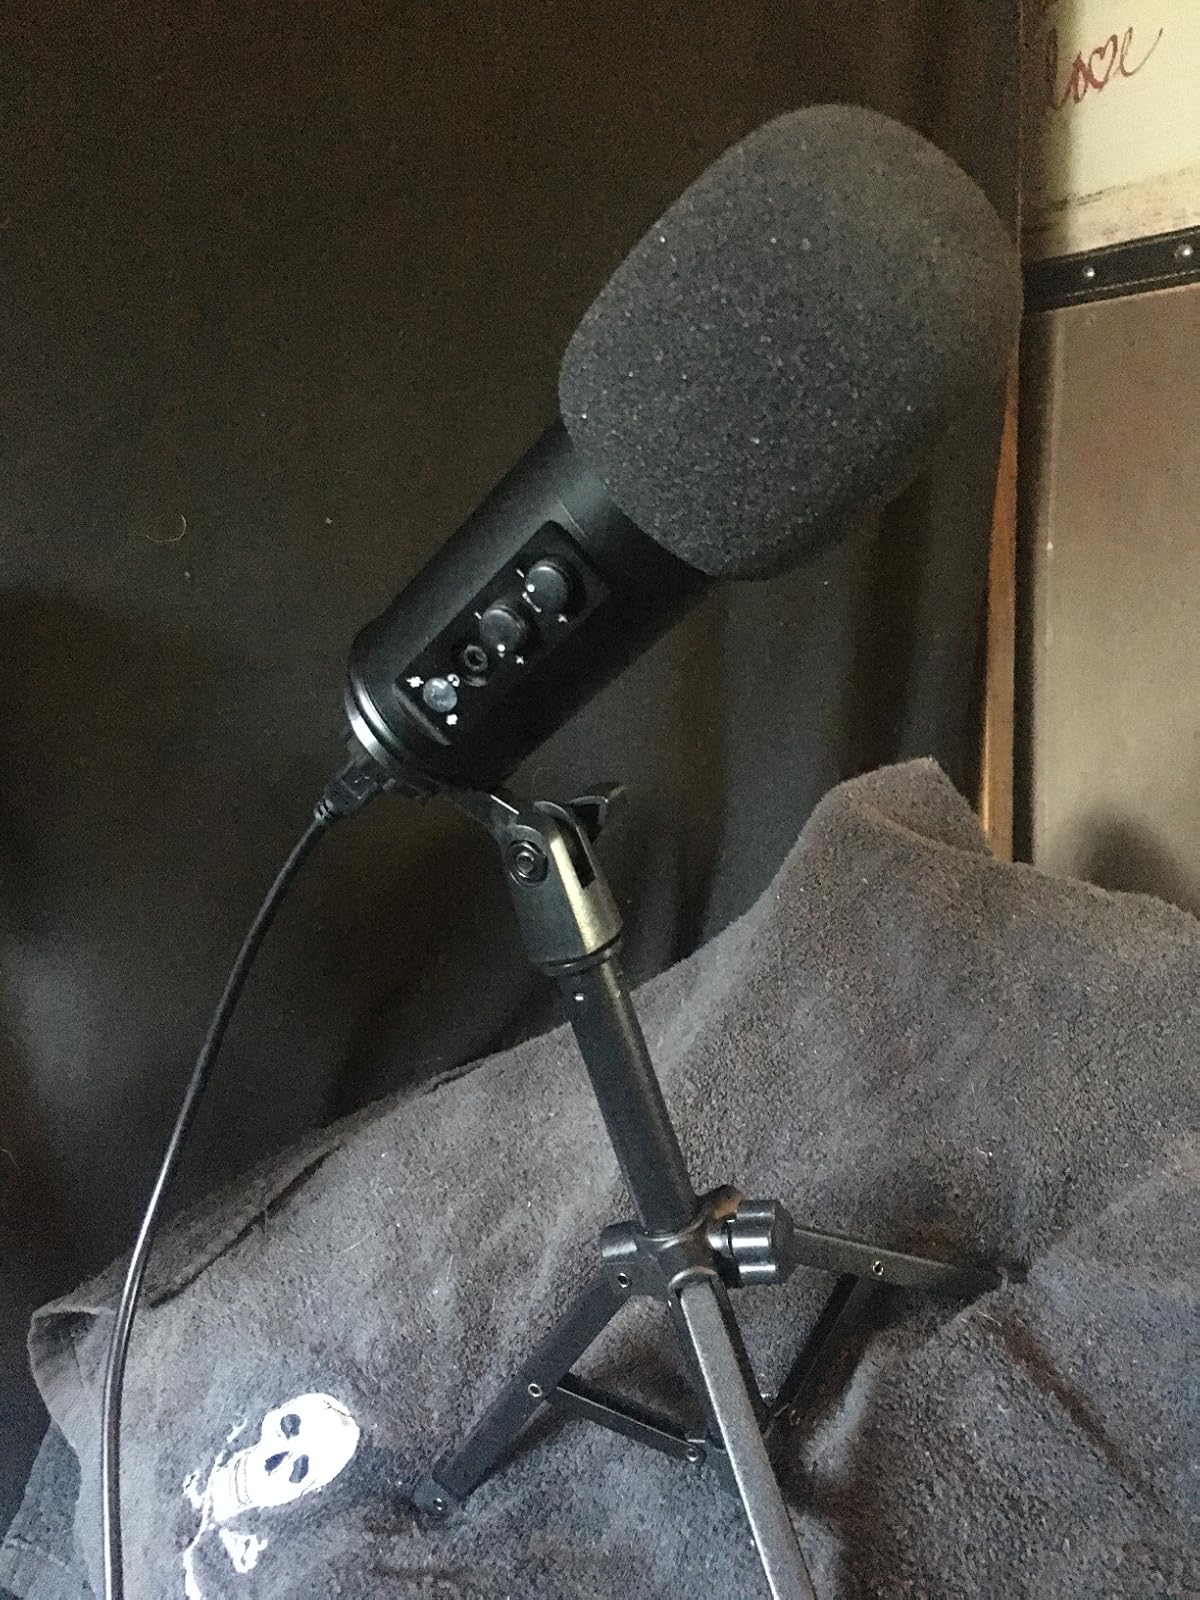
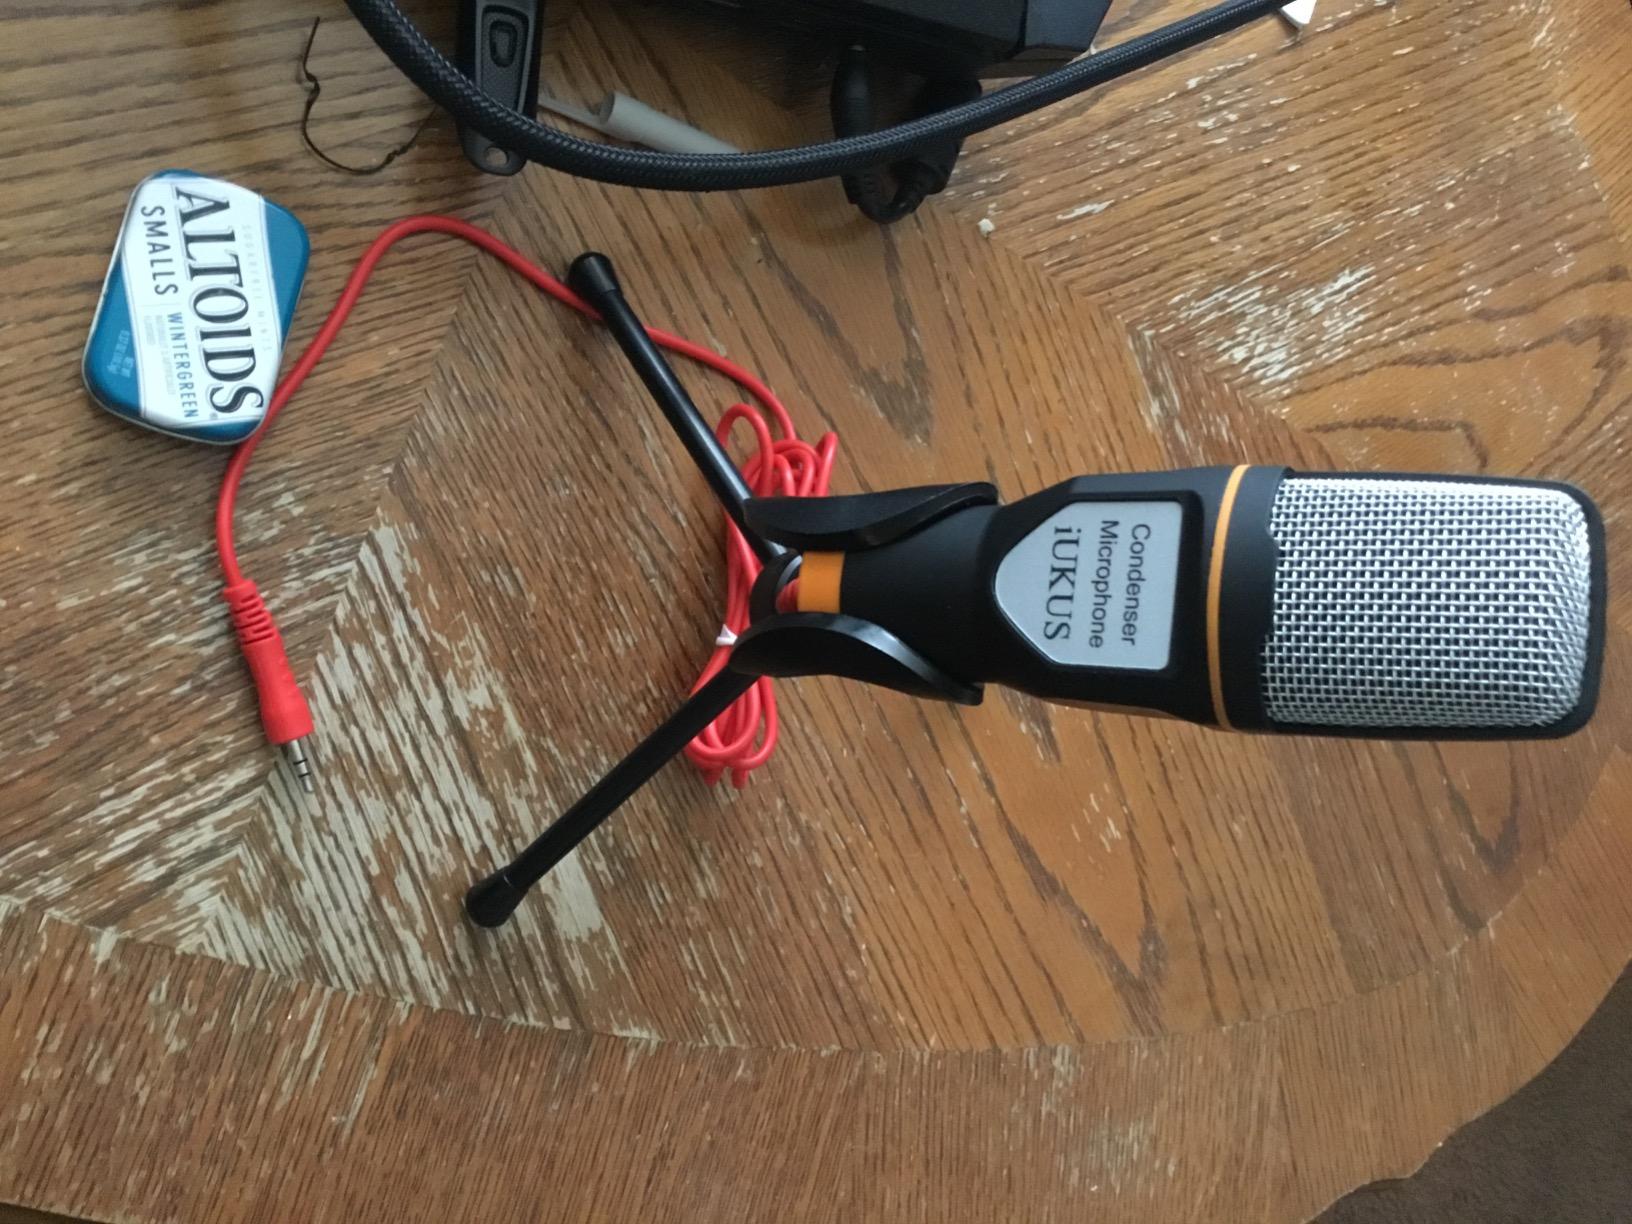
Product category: microphone
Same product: no